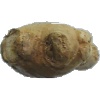
Label: ginger_root